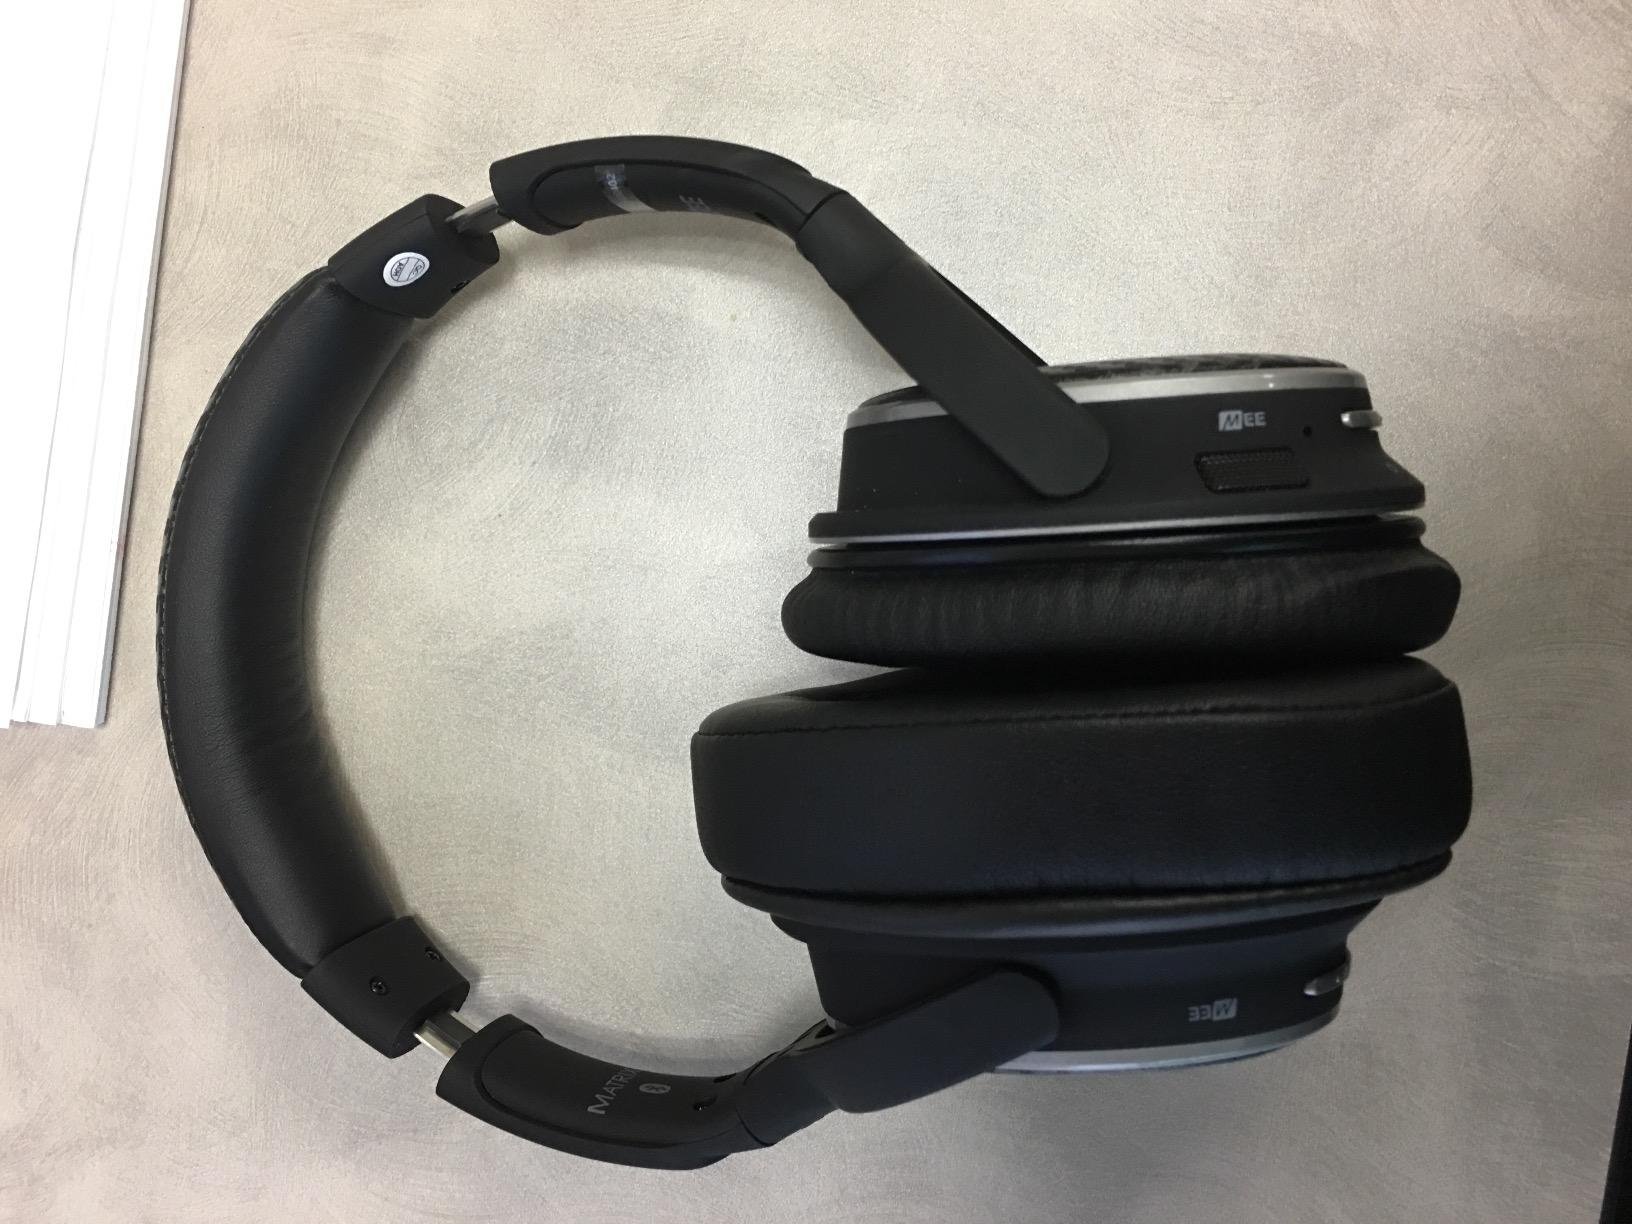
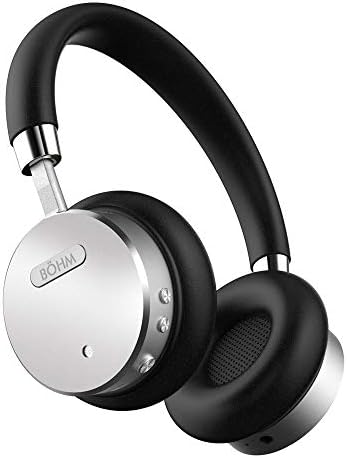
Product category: headphones
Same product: no